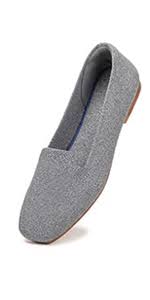
Label: Ballet Flat